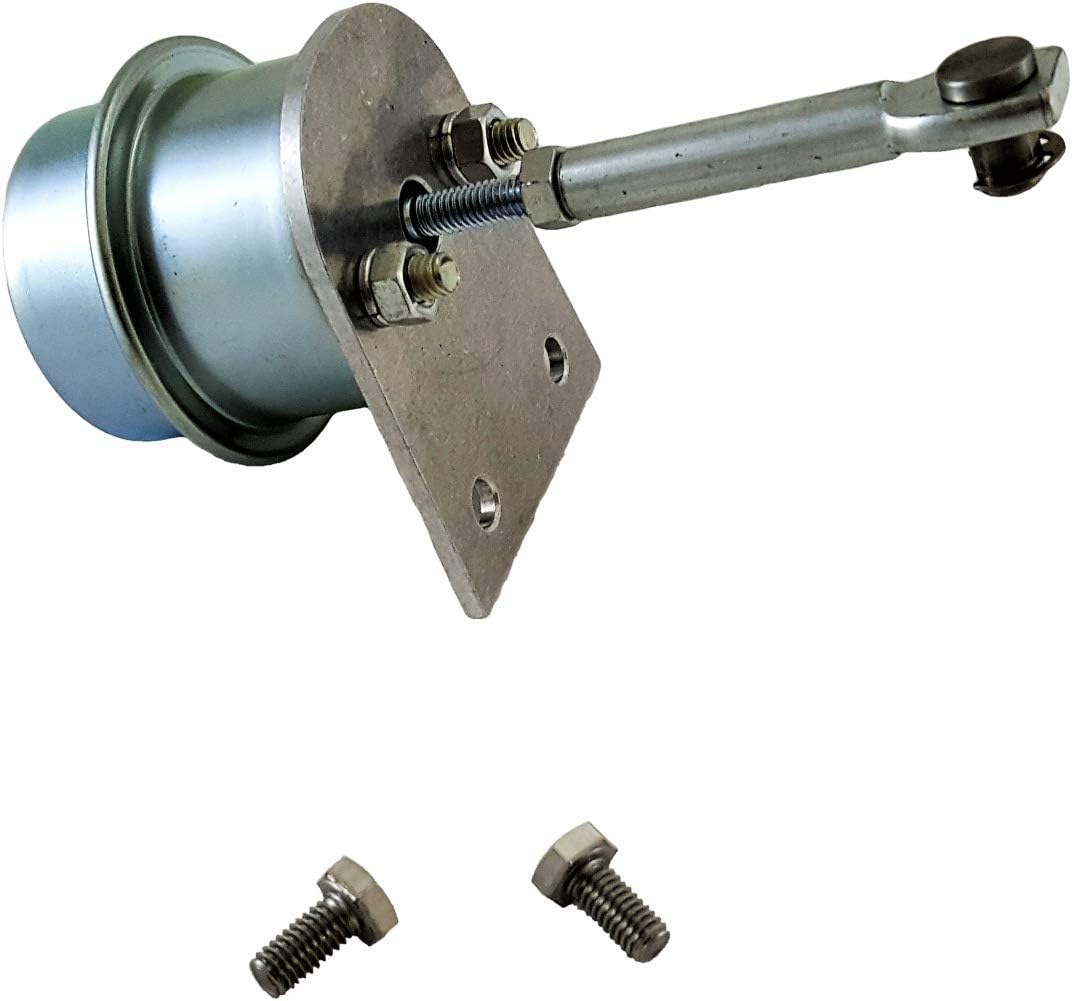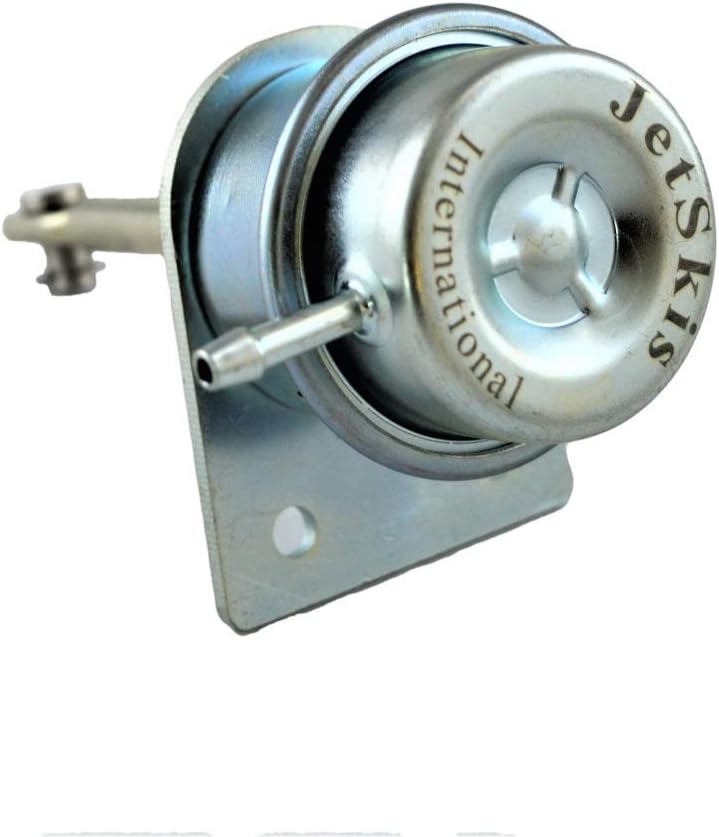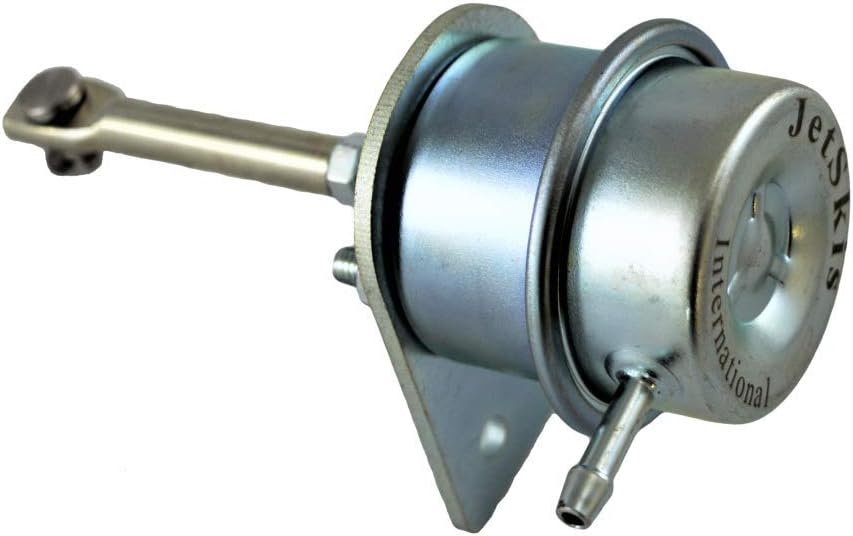
JSI - Turbo Waste Gate Actuator For Honda Aquatrax
Category: Automotive
This wastegate actuator is a direct aftermarket replacement for all Honda Aquatrax models with a turbo. This actuator was designed by Jet Skis International to be a long lasting, easy, and cost effective solution for replacing those rusted out Honda Aquatrax actuators without replacing the entire turbo unit. This actuator is brand new, factory tested. Pre-Adjusted and ready to install! This Aquatrax actuator will bolt right on. Comes with all new SS hardware. Will fit on all years aquatrax skis.
Features: Aftermarket Turbo Actuator For Honda Aquatrax | Replaces OEM Honda Actuator without replacing the entire turbo unit. | Preset - Ready for installation with no adjustments needed | Meets or Exceeds OEM Standards. | Brand New Factory Spec'd Wastegate Actuator